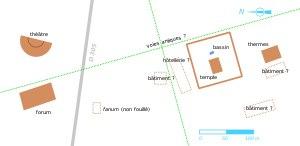
Le site archéologique de Cherré est un complexe protohistorique mais surtout antique, situé sur le territoire de la commune d'Aubigné-Racan, dans le département de la Sarthe, en France.